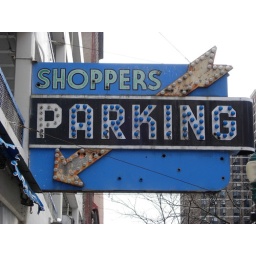
This one has already been replaced, by a big black box sign with yellow lettering.